Natalka Sniadanko

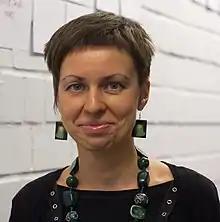
Natalka Sniadanko in 2014

Natalka Volodymyrivna Sniadanko (Ukrainian Наталка Володимирівна Сняданко) is a Ukrainian writer, journalist, and translator. She won the Joseph Conrad Korzeniowski Literary Prize in 2011.